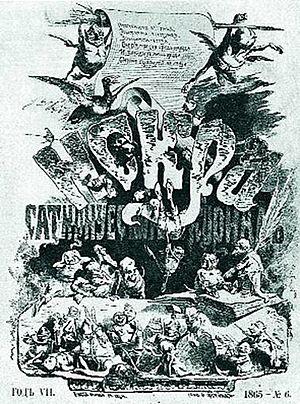
« Iskra» ou « l'Étincelle » est une revue satirique russe de tendance démocratique. Elle est éditée à Saint-Pétersbourg de 1859 à 1873.